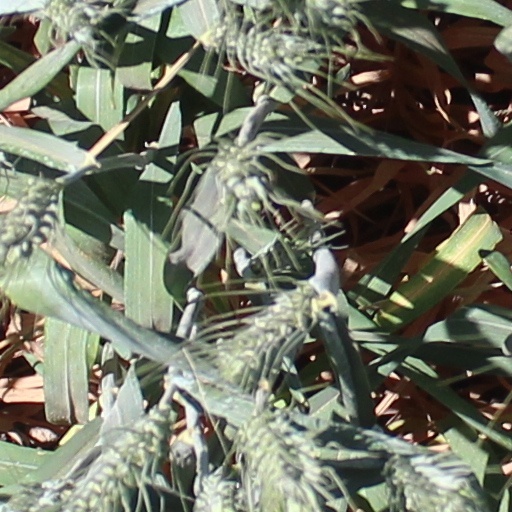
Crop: wheat